Familiar

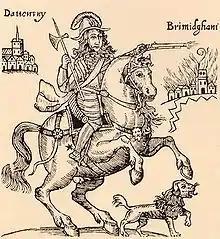
Prince Rupert and his "familiar" dog in a pamphlet titled "The Cruel Practices of Prince Rupert" (1643)

Using her studies into the role of witchcraft and magic in Britain during the Early Modern period as a starting point, the historian Emma Wilby examined the relationship that familiar spirits allegedly had with the witches and cunning-folk in this period.